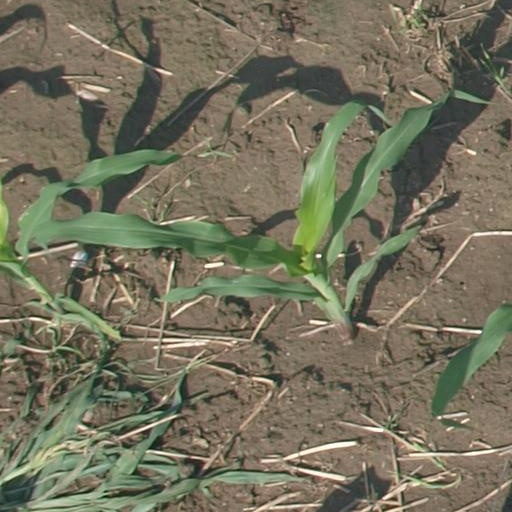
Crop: maize; corn